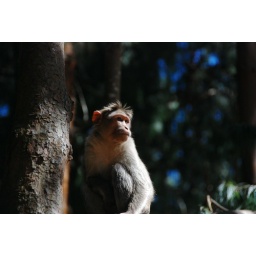
Cute monkey in the tree in Kodaikanal